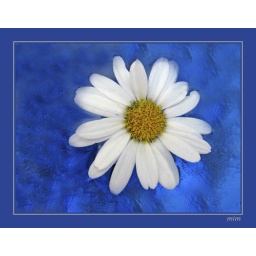
shasta daisy in blue bowl